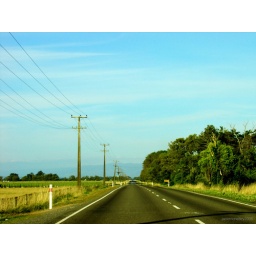
A stinking hot road reflects the sky ... just in the distance there.